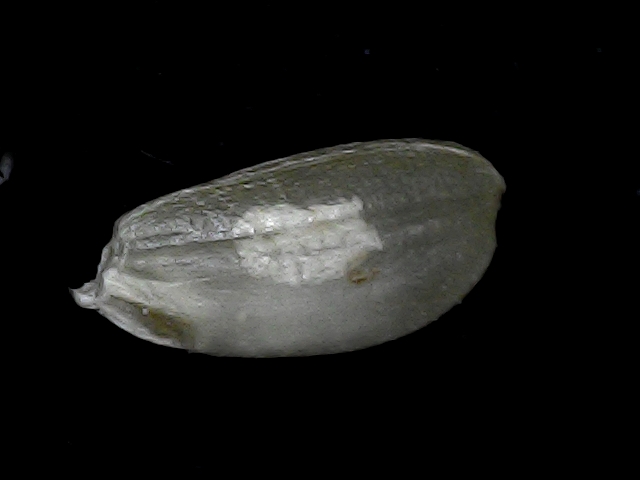
Rice variety: BD33